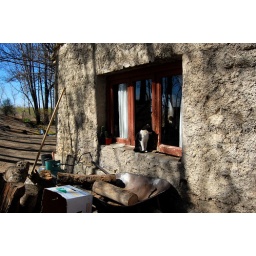
cat in the window